Thomas Clarke Luby

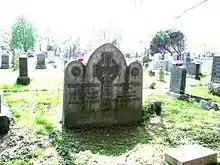
T.C. Luby Grave

On release he went first to the Continent, and later settled in New York, he lectured all over the country for years, and wrote for a number of Irish newspapers on political topics. At the memorial meeting on the death of John Mitchel, he delivered the principal address in Madison Square Gardens.